Waterloo Road (TV series)

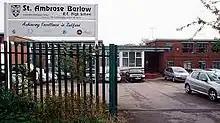
From Series 11 to Series 13 the setting was the former St Ambrose Barlow Roman Catholic High School, in Swinton, Salford.

As part of a BBC initiative to produce more shows out of England, in August 2011 the show was commissioned for fifty episodes, constituting the eighth and ninth series, in a new location in Greenock, Scotland. The Rochdale site was demolished in 2013 and is now a housing estate. For most of the eighth series, the school was a non-fee charging independent school, as opposed to a comprehensive school as it was for the first seven series. The eighth series, again 30 episodes long, started on 23 August 2012 and concluded on 4 July 2013. Starting on 5 September the same year, the ninth series ran until 12 March 2014.